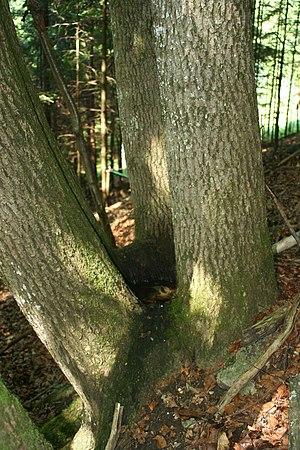
Dentrotelme à la base des troncs de Frênes élevé près d'Hollenstein an der Ybbs en Basse-Autriche
Le dendrotelme est un microhabitat aquatique, généralement temporaire, contenu par la structure particulière d'un arbre et susceptible de supporter la vie ou une partie du cycle de vie de certaines espèces animales. La réserve d'eau peut-être située à la base ou dans la partie aérienne de l'arbre.